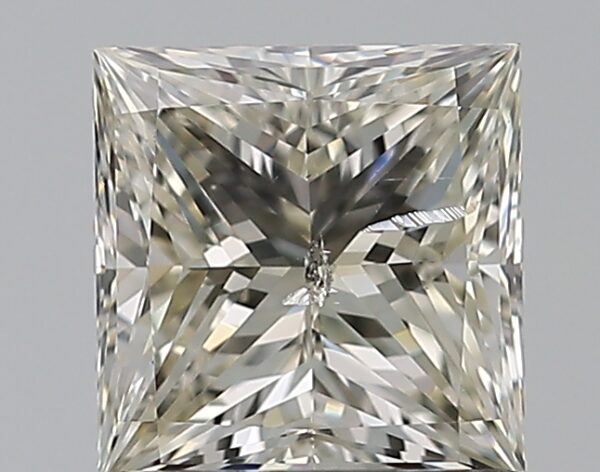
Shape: princess
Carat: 1
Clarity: SI2
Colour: J
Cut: EX
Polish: EX
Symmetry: EX
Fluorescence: N
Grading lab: IGI
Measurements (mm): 5.56 x 5.39 x 3.97